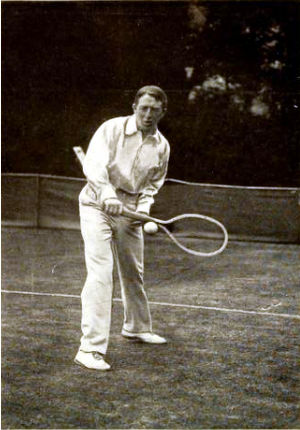
German Open (ATP-turnering) / Vindere og finalister / Herresingle / Vindere af flest titler
Major Ritchie blev den første, der vandt turneringen fem gange.
German Open er en tennisturnering for professinelle mandlige tennisspillere, der hvert år i juli måned afvikles på grusbaner i Am Rothenbaum i Hamburg, Tyskland. Turneringen er en del af ATP World Tour, hvor den er kategoriseret som en ATP World Tour 500-turnering.